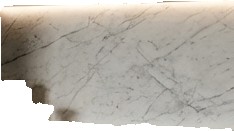
Surface category: wall